USS Thomas S. Gates

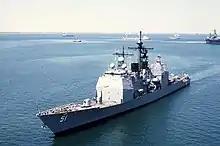
"Thomas S. Gates" in the Great Bitter Lake, September 1990.

the "Thomas S. Gates" then visited Hurghada, Egypt (20–23 October 1990), after which time she served as "Gate Guard" in the Gulf of Suez, screening all shipping traffic. TG 150.5 became TF-60 on 26 October, and on the 27th transited the Suez Canal.